Josefine Lindstrand

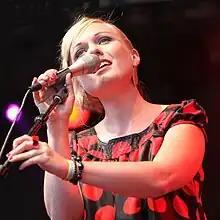
Josefine Lindstrand (2009)

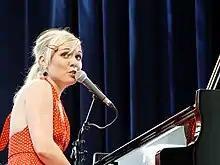
Josefine Lindstrand at Aarhus Jazz Festival (Denmark 2009)

Josefine Lindstrand is a Swedish singer. She received the Jazz in Sweden award for 2009 from the government agency "Rikskonserter", and her debut record "There Will Be Stars" was released soon afterwards. The album received a favourable review in "Svenska Dagbladet".